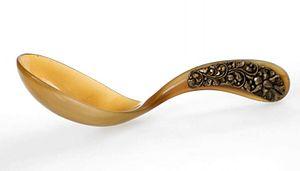
Cet article recense des types et dénominations de cuillères.
La corne est une matière première en kératine, issue de la corne, des ongles ou des sabots, sous-produits des mammifères.